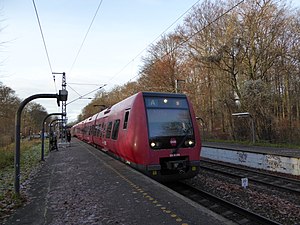
Hareskov Station / Galleri
Hareskov Station er en S-togs-station der ligger i Hareskovby i Furesø Kommune.